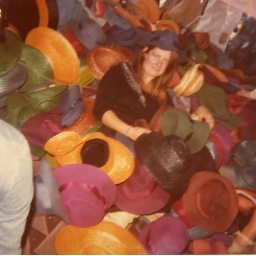
Julie Scott in a window full of hats ... Biba